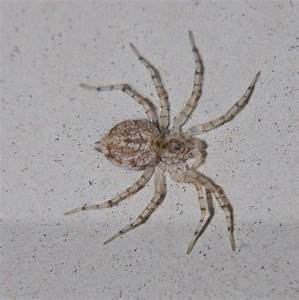
Label: spider